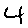
Label: 4